Old Fayette County Courthouse (Kentucky)

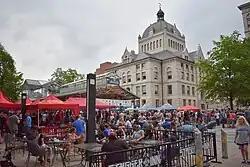
The Old Fayette County Courthouse sits adjacent to Henry A. Tandy Centennial Park, formerly known as Cheapside, often used for civic events and festivals.

The Old Courthouse sits on the site of its two immediate predecessors. Fayette County's first courthouse, which was not located there, was erected in 1782. The four previous courthouses were all destroyed—some purposely, some by tragic accident—and no vestiges of them survive. The previous courthouse, built in 1887 and designed by Thomas Boyd, used a neoclassical style with a central dome and also faced W. Main Street to the south. It was destroyed by fire on 14 May 1897, apparently while a group of fifth-grade students were taking a final exam, though the students all made it out of the building safely. Immediately the government of Fayette County undertook to build the present structure.